Omar Bradley

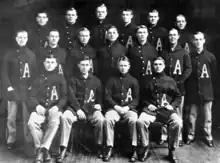
Group photo of the 1915 West Point letterman. Bradley is standing in the back row, third from the right.

At West Point, Bradley played three years of varsity baseball including the 1914 team. Every player on that team who remained in the army ultimately became a general. Bradley graduated from West Point in 1915 as part of a class that produced many future generals, and which military historians have called "the class the stars fell on". Bradley's cullum number is 5356. There were ultimately 59 future general officers in that graduating class, among whom Bradley and Dwight D. Eisenhower attained the rank of General of the Army. Eisenhower was elected in 1952 in a landslide victory as 34th President of the United States. Among the numerous others who became generals were Joseph T. McNarney, Henry Aurand, James Van Fleet, Stafford LeRoy Irwin, John W. Leonard, Joseph May Swing, Paul J. Mueller, Charles W. Ryder, Leland Hobbs, Vernon Prichard, John B. Wogan, Roscoe B. Woodruff, John French Conklin, Walter W. Hess, and Edwin A. Zundel.